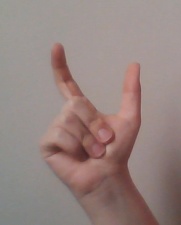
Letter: nun